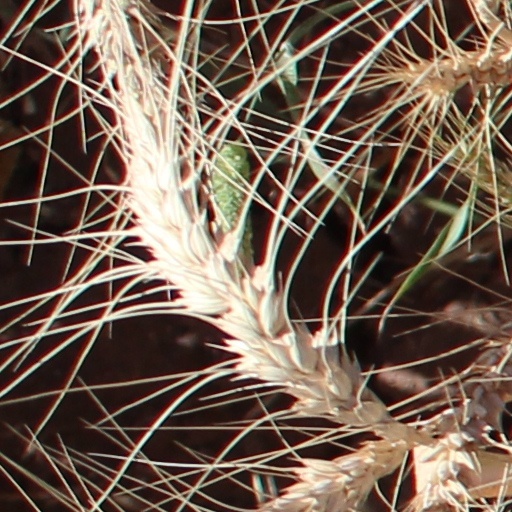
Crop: wheat